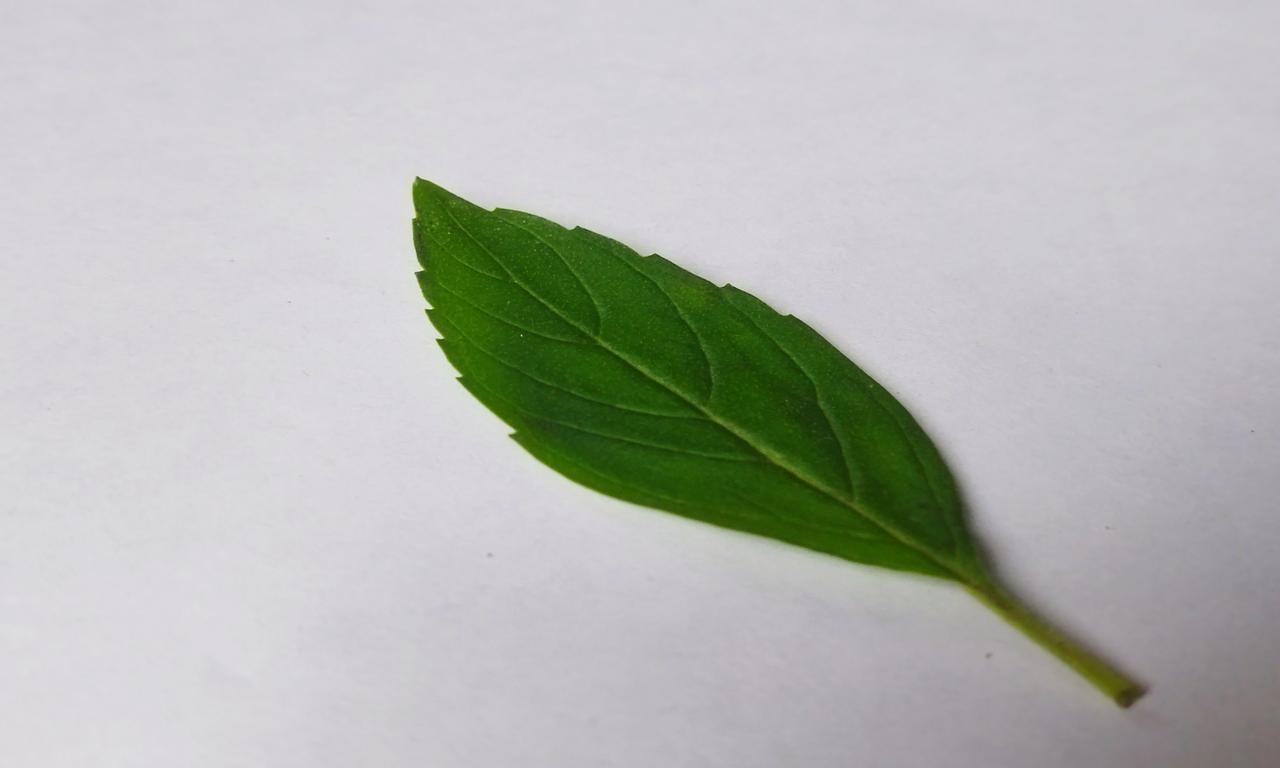
Label: Fresh